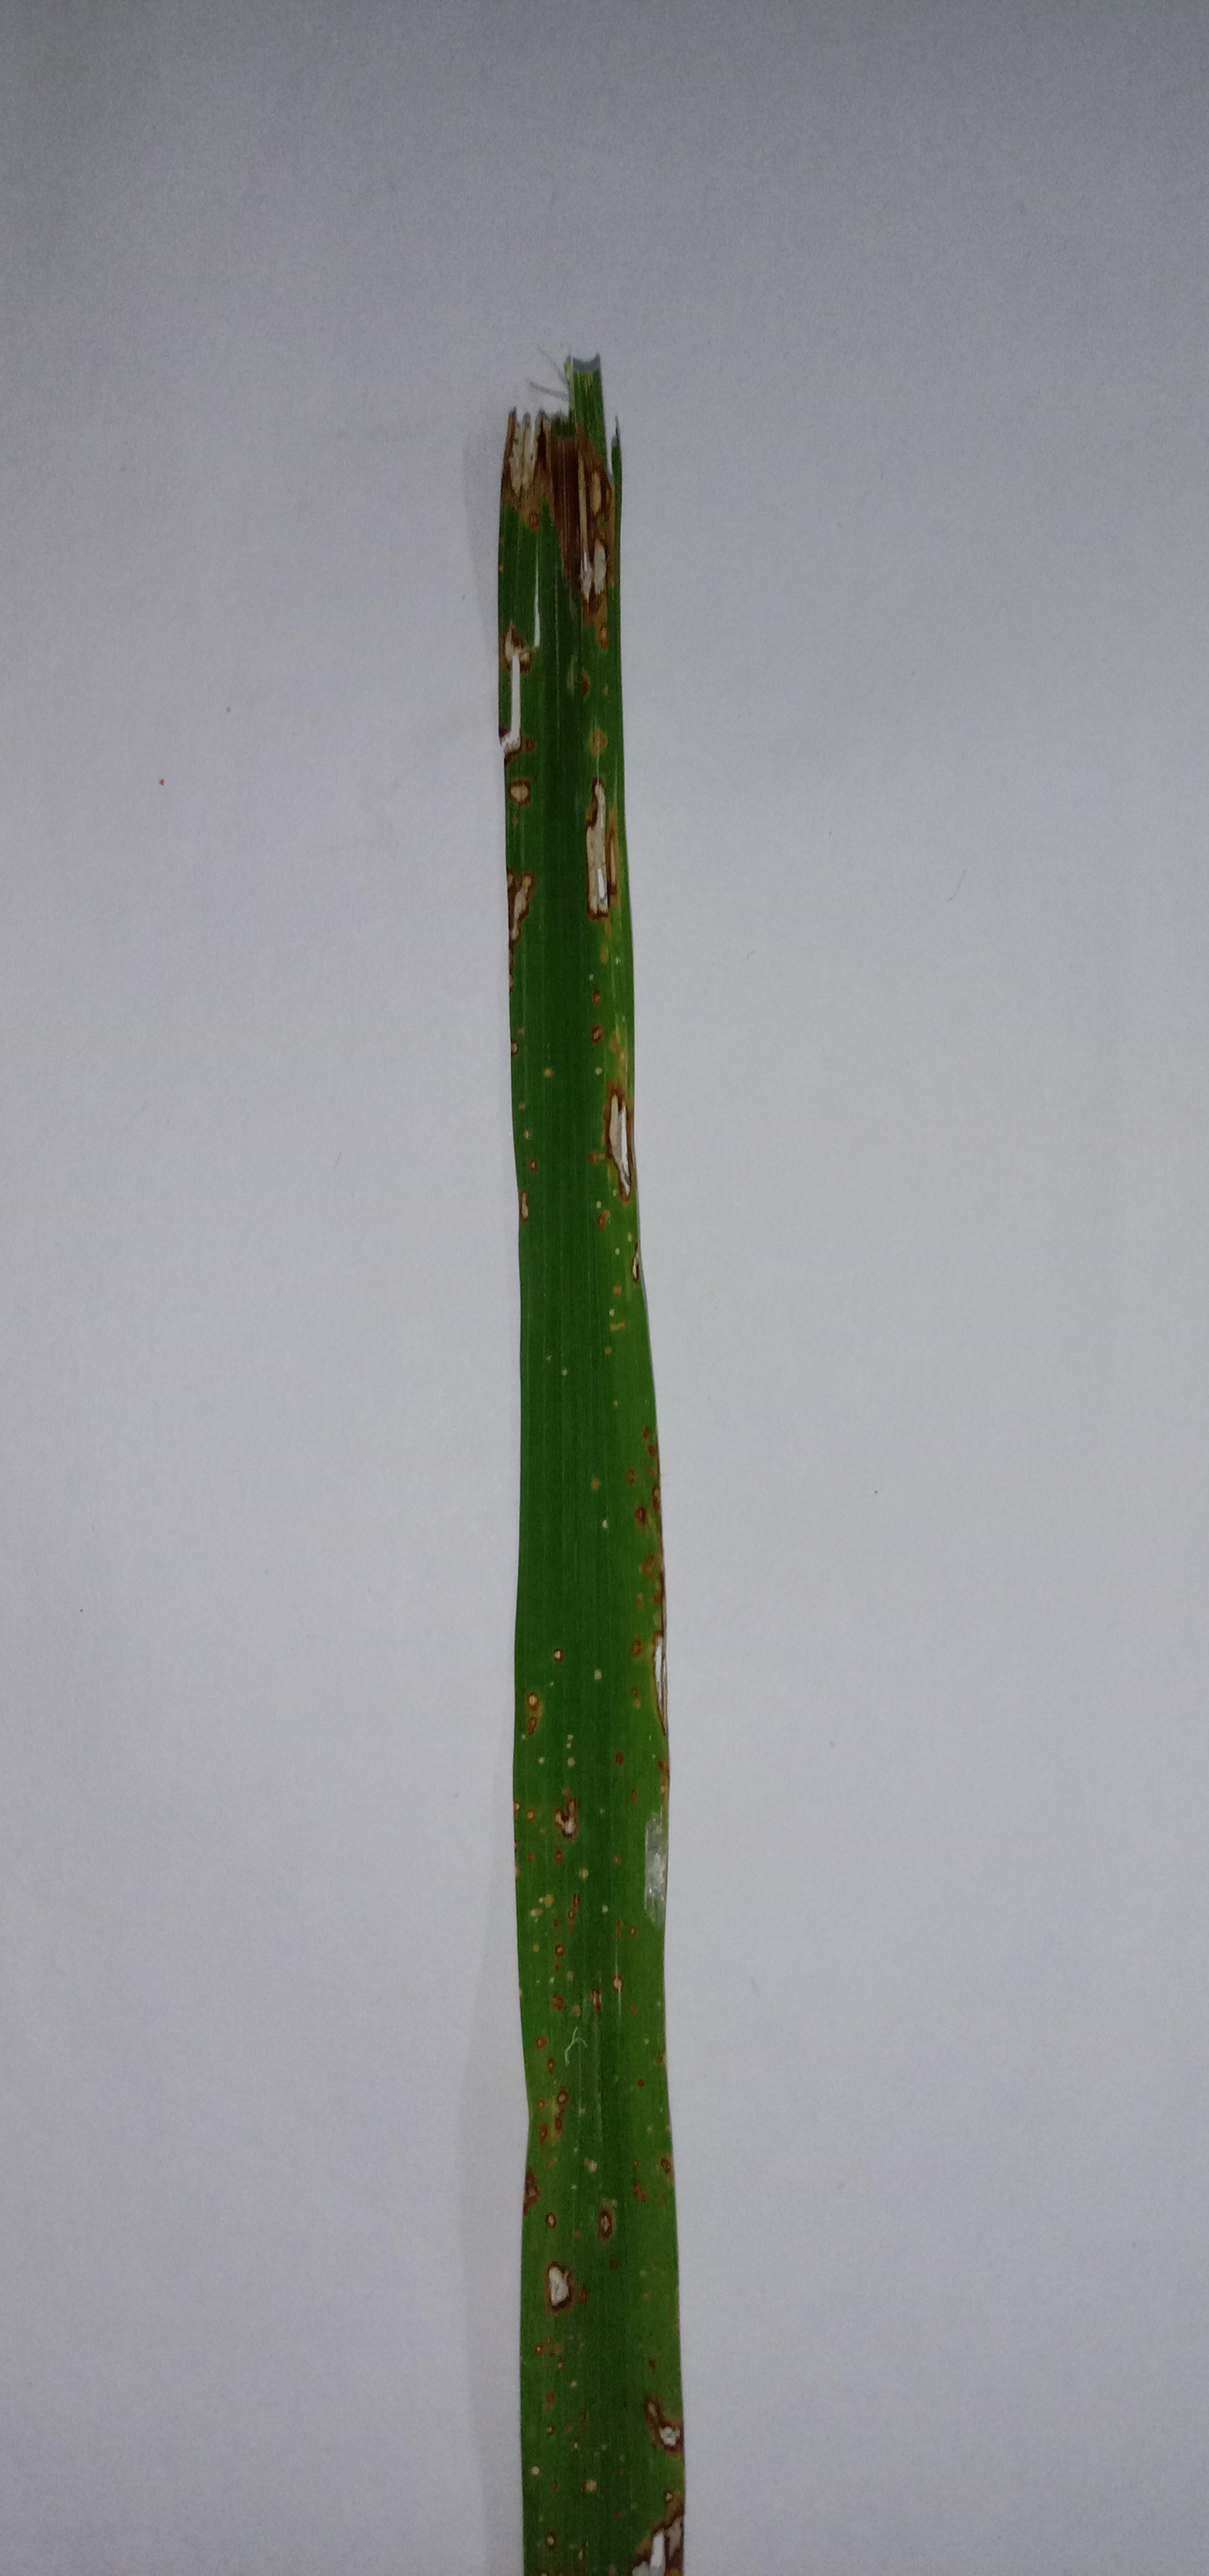
Label: Rice___Leaf_Blast